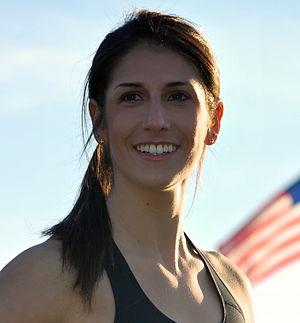
Yael Friedman Averbuch, née le 3 novembre 1986 à New York, est une footballeuse américaine.